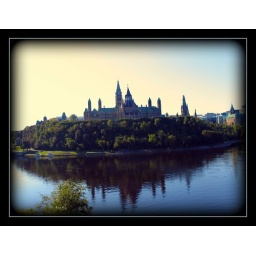
Reflections of parliament hill in ottawa river as seen from the Alexandra Bridge.